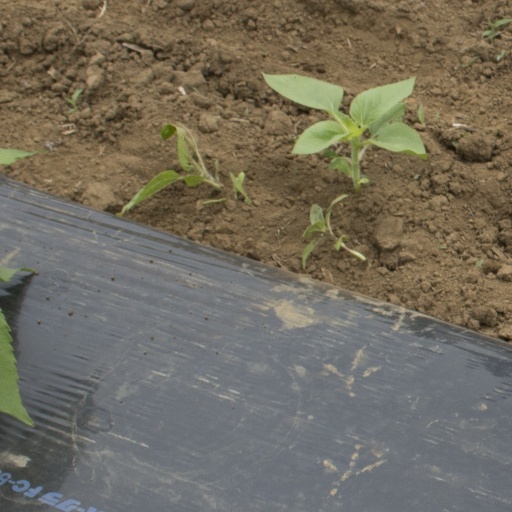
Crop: Jerusalem artichoke